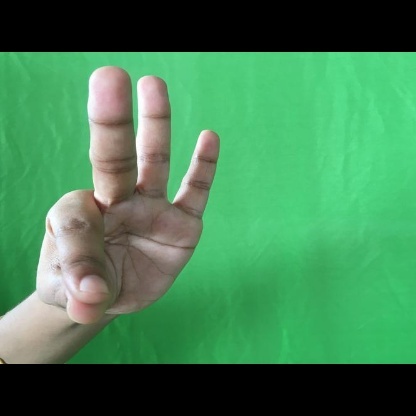
Mudra: Hamsasyam